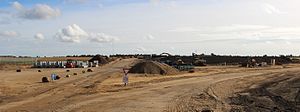
Foulum datacenter
Jordarbejde til datacentret ved Foulum 2016.
Foulum datacenter er et planlagt Apple datacenter ved landsbyen Foulum og Jævnstrømsstation Tjele i Viborg Kommune.